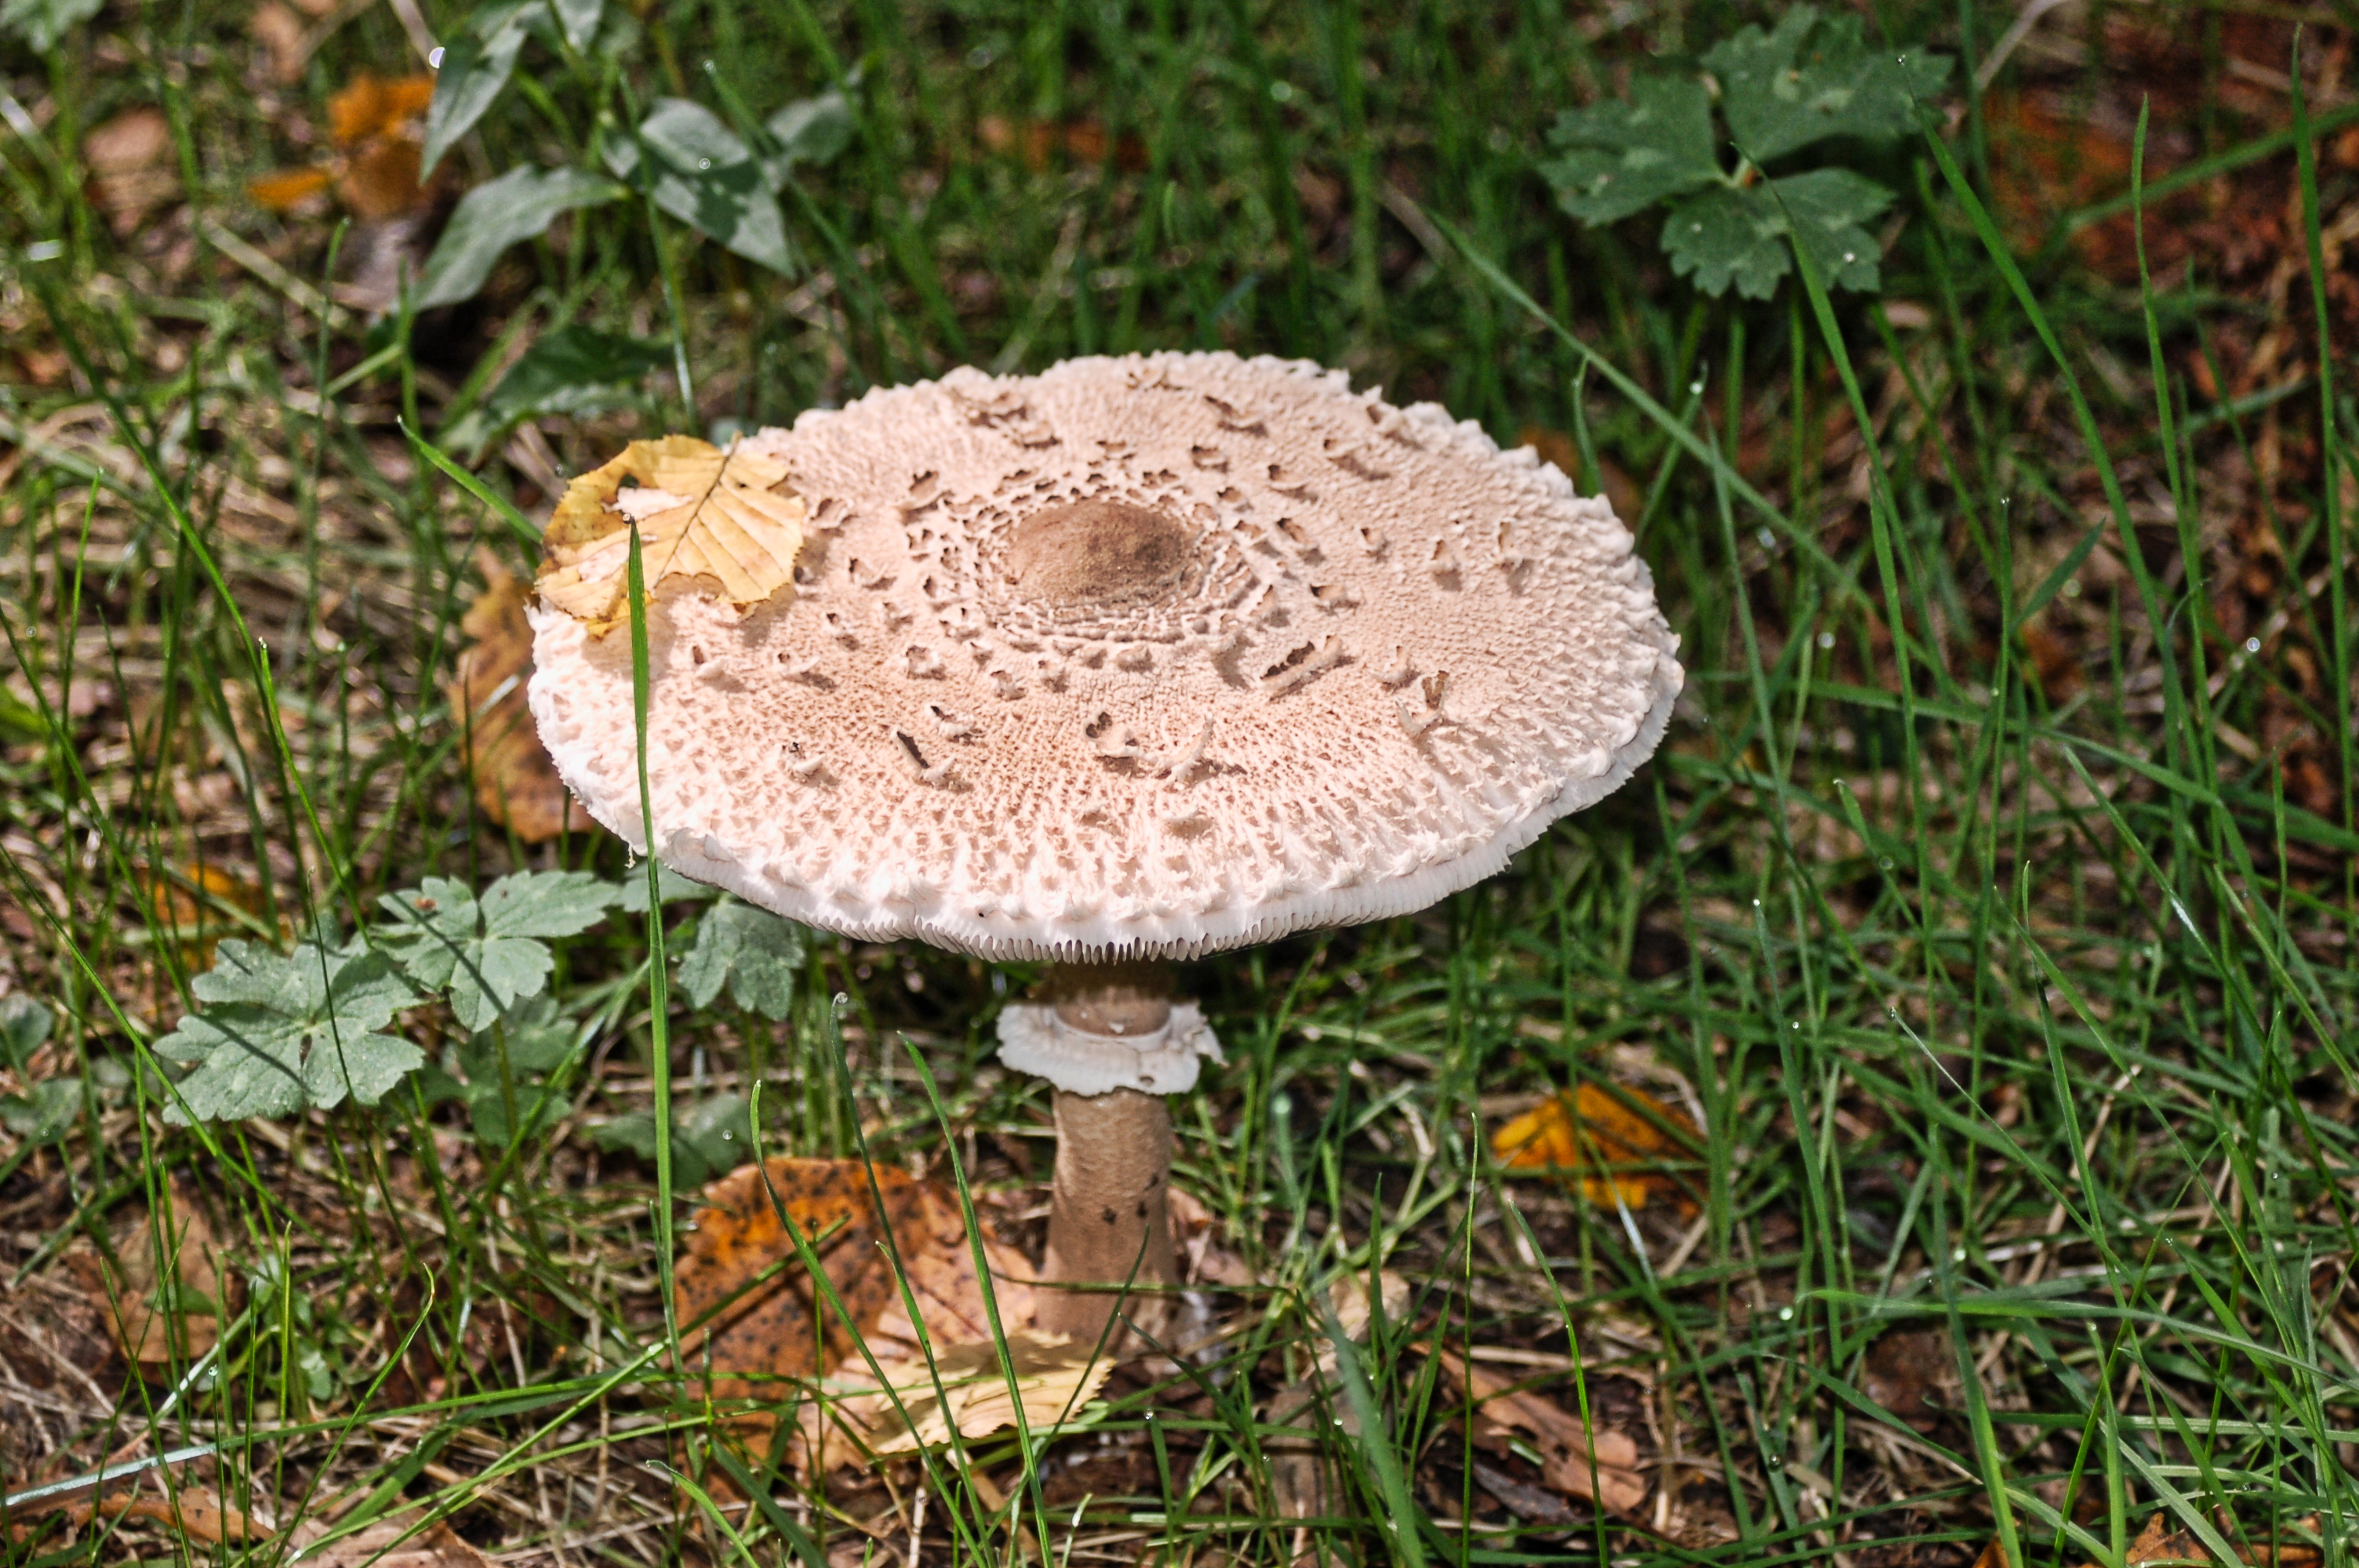
dutch, agaricaceae, mushroom, edible mushroom, agaricomycetes, medicinal mushroom, agaricus, fungus, champignon mushroom, bolete, matsutake, polyporales, penny bun, inonotus, terrestrial plant, shiitake, soil, oyster mushroom, agaric